Isaac Cohen

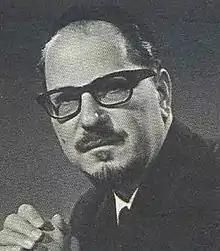
Dr Isaac Cohen

Isaac Cohen (26 July 1914 – 30 November 2007) was a British Talmudic scholar and Chief Rabbi of Ireland for 20 years.